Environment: real
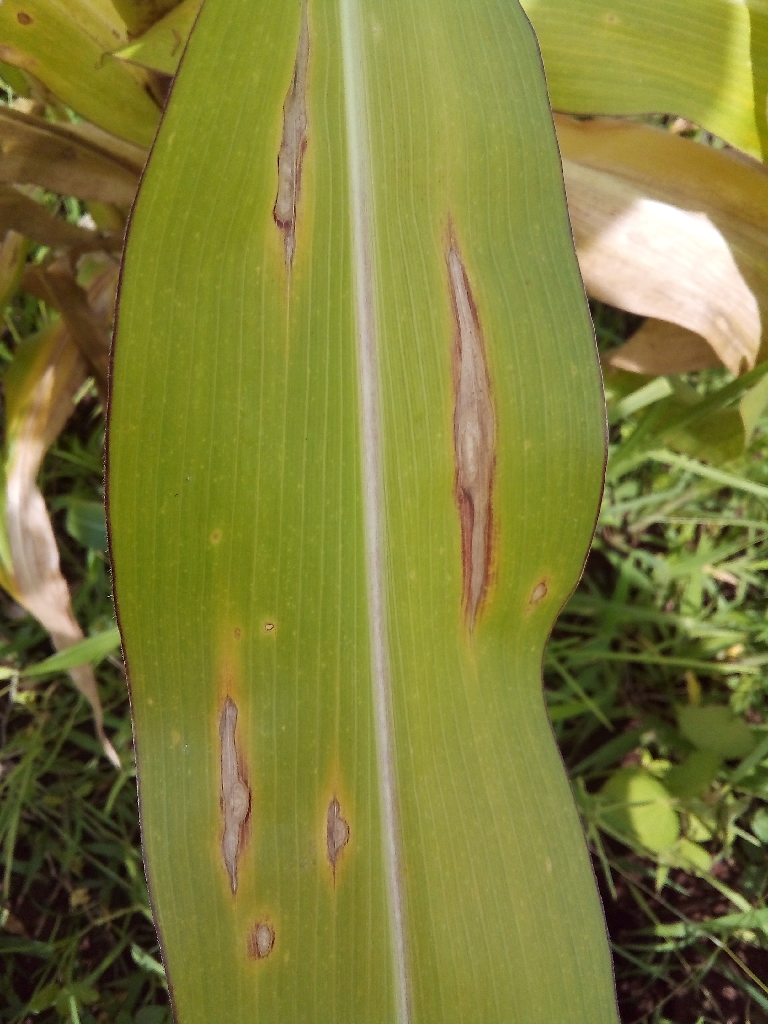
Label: northern_corn_leaf_blight